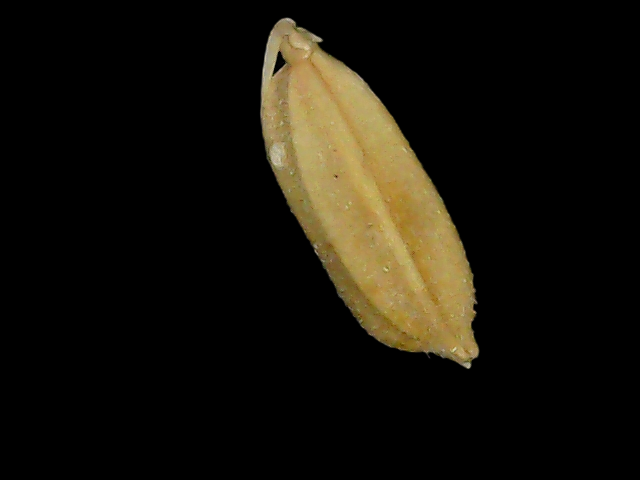
Rice variety: Bd52